Scuderia Toro Rosso

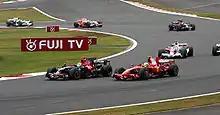
Sébastien Bourdais and Felipe Massa battling for position early on in the 2008 Japanese Grand Prix.

At the next race in Japan, Vettel again showed his class finishing 6th. Bourdais, meanwhile, was doing well, until Felipe Massa, who had been running in 8th, tried to overtake Bourdais. Massa had climbed up to 8th place after having dropped down to 13th as a result of his drive-through and his first pit-stop. Just after Bourdais left the pitlane after making his final stop, Massa attempted to pass him and the two cars collided at the first corner. Massa spun, but rejoined the track and eventually finished 8th. Bourdais finished the race in 6th place, but had 25 seconds added to his overall time as penalty for the incident, dropping him down to 10th place. This ultimately had the effect of promoting Massa to 7th place, and giving him an extra championship point. It was a controversial penalty, and Bourdais was adamant that he was not to blame.